Carlisle city walls

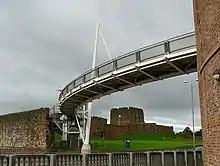
Irish Gate footbridge

The Roman city of Carlisle was walled but the mediaeval walls were built to replace timber structures in the latter half of the twelfth-century. The North Walls ran roughly east-southeastwards from the castle to Scotchgate and then on to Philipson's Tower. Here it turned roughly south to The Citadel. The Citadel was built as a gate by Stefan von Haschenperg in the 1540s to replace an earlier structure. It was later blocked and access to the city from the south was diverted around it through a new gate, Englishgate, built between The Citadel and Collier's Gate.